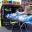
Label: ambulance